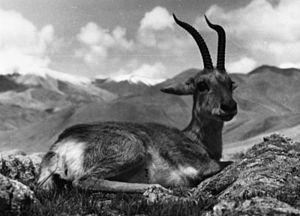
Procapra picticaudata est une espèce d'antilopes.